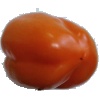
Label: Pepper Orange 1